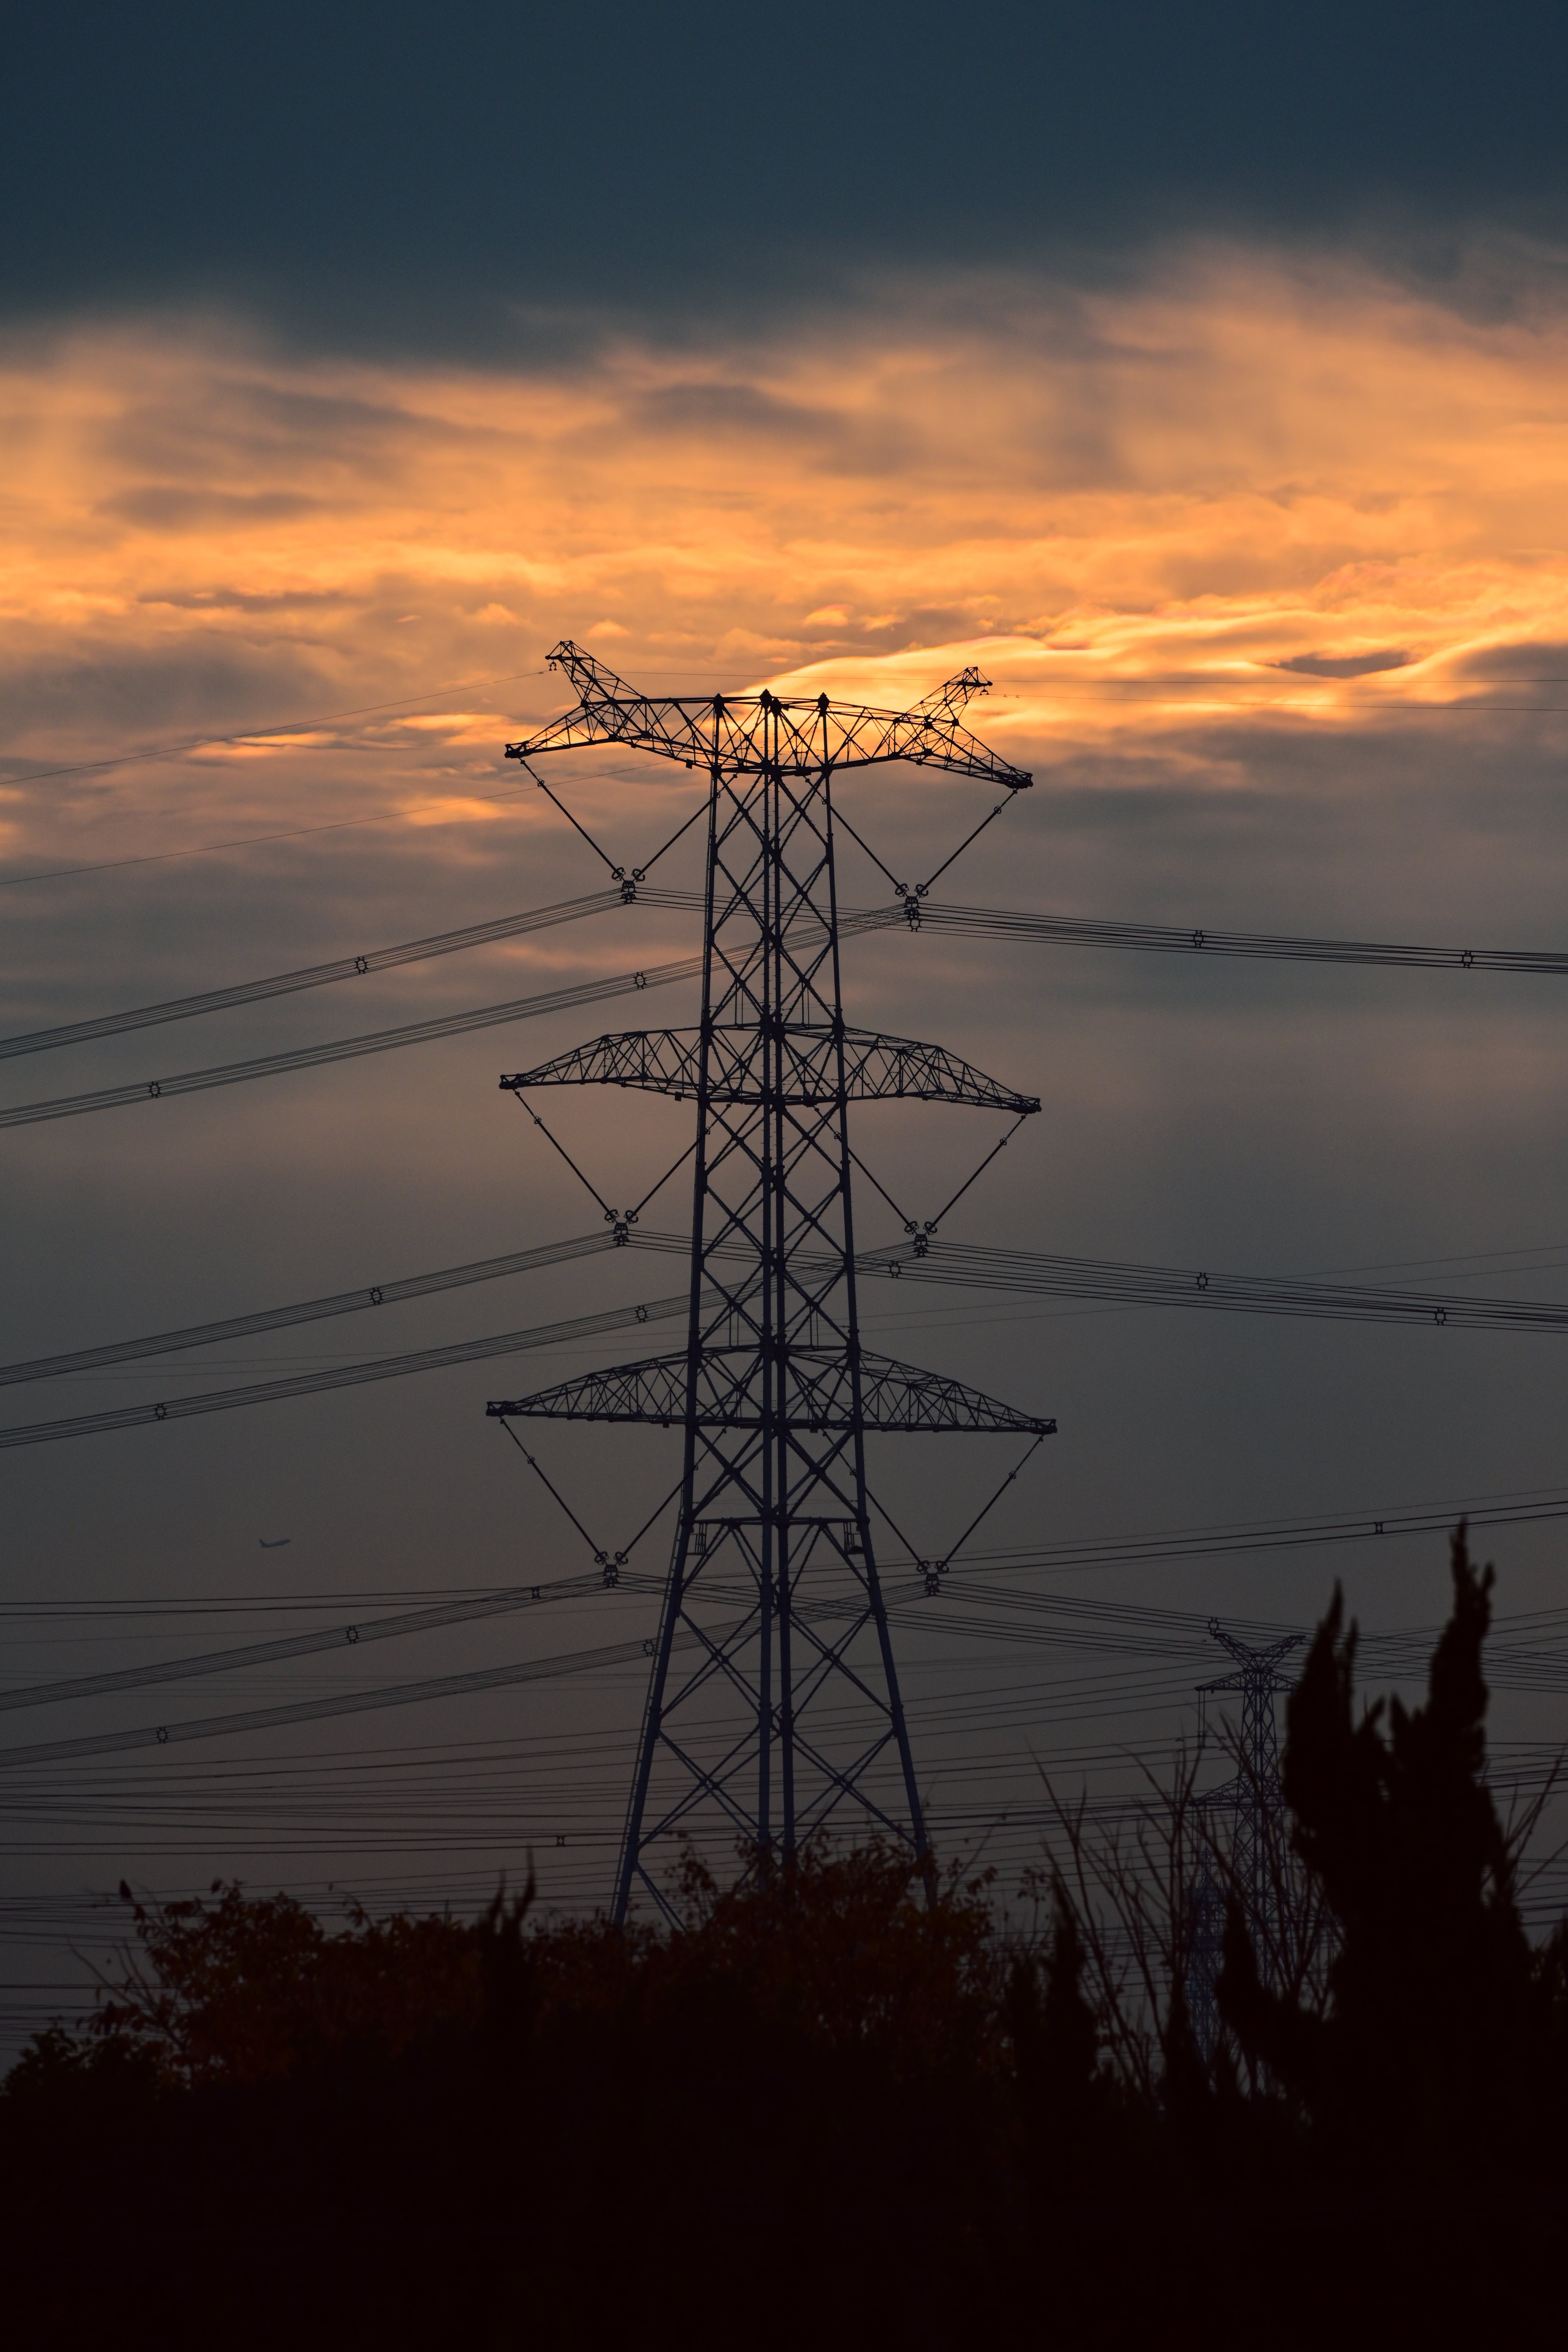
sky, cloud, atmosphere, afterglow, electricity, natural landscape, overhead power line, branch, dusk, sunlight, transmission tower, sunset, atmospheric phenomenon, horizon, red sky at morning, sunrise, rural area, electrical supply, tree, calm, landscape, water, public utility, wire, darkness, evening, dawn, event, twig, cumulus, silhouette, electrical network